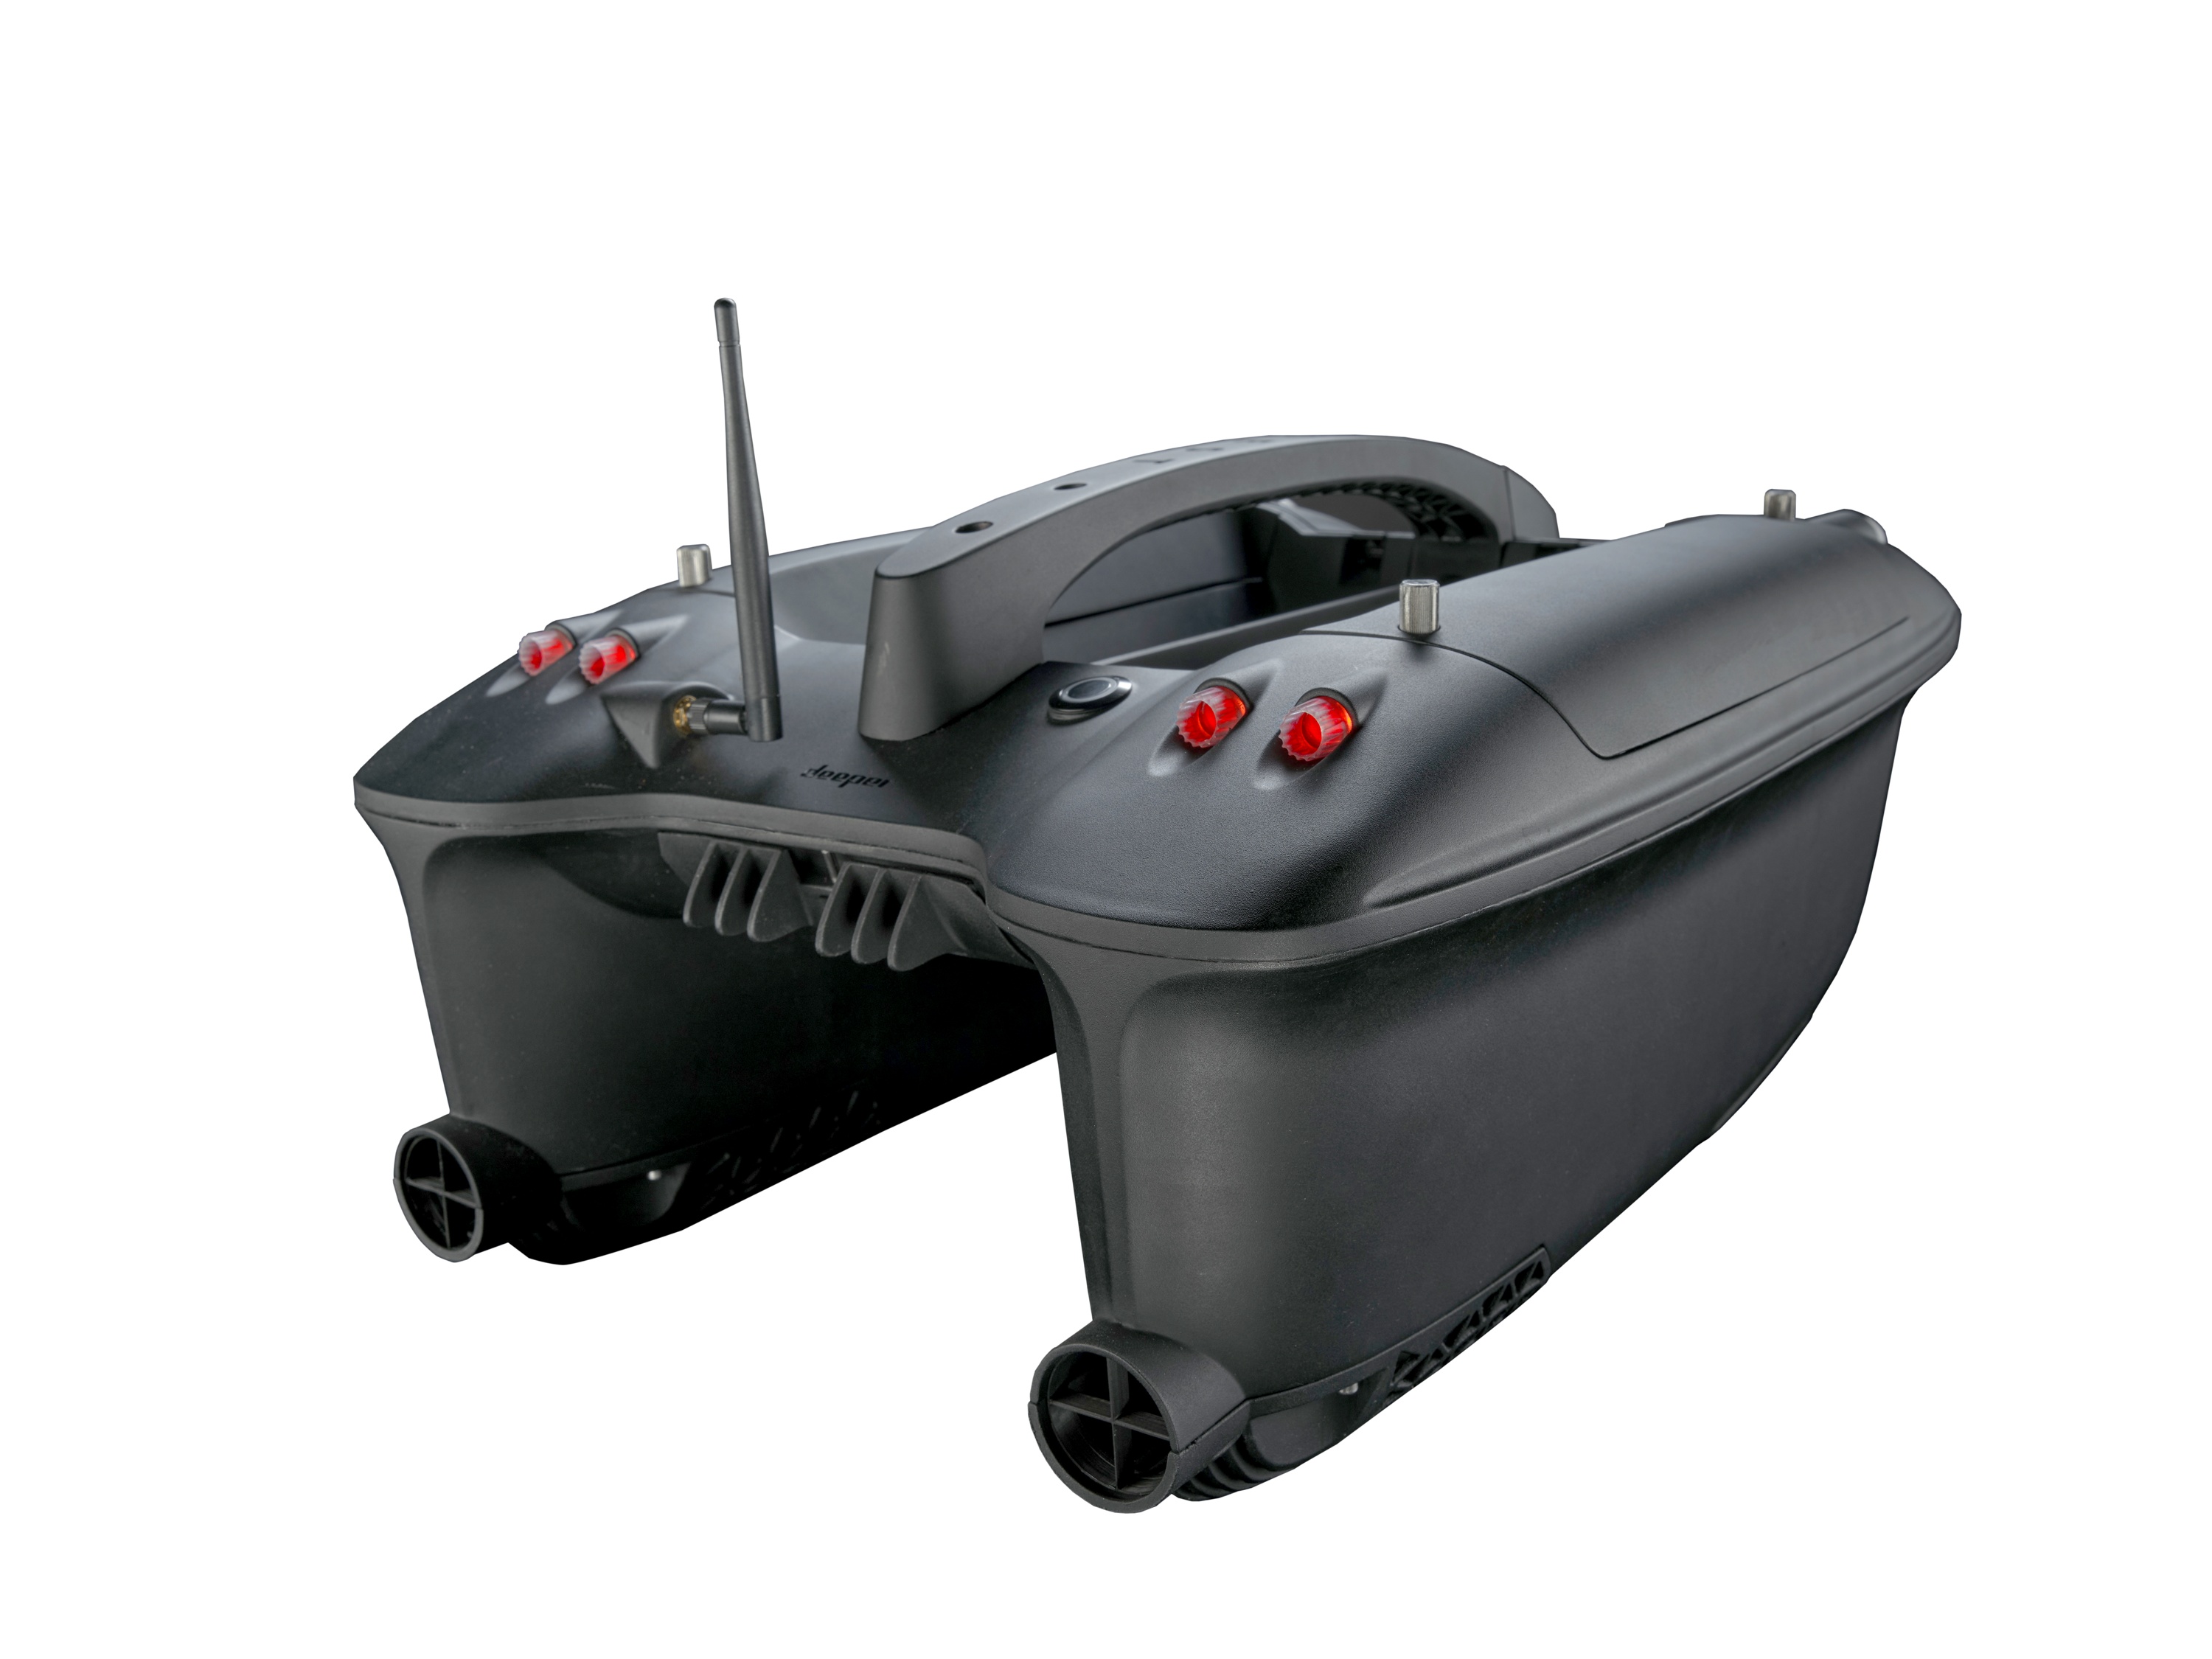
Deeper Quest
Make sure you apply the unique reservation code that you've received via email after pre-ordering your Deeper Quest. The reservation code should be entered in the "Discount code or gift card" field during checkout. After you complete the remaining payment, your Deeper Quest order will be officially placed. However, it may take up to 2 weeks before it is shipped to you. You’ll receive an email with the courier tracking code as soon as your Quest is on its way to you. NOTE: This webpage is solely for those who previously made a pre-order of the Deeper Quest. If you didn’t make a pre-order, you will not be able to instantly purchase the Deeper Quest. You can pre-order the Deeper Quest here.
Brand: Deepersonar
Category: Electronics > Audio > Audio Players & Recorders > Multitrack Recorders